Rayna Katsarova

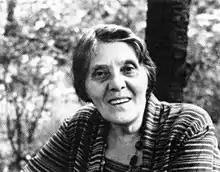

Rayna Katsarova was born in Sofia on 7 May 1901. In 1925 she graduated from the Music Academy in Sofia, and in 1931 she studied in Berlin with Erich Moritz von Hornbostel and Robert Lachmann. She worked in the folk music section of the Ethnographic Museum in Sofia, first as assistant keeper from 1934 to 1937, and then as senior keeper and head from 1947 to 1952.